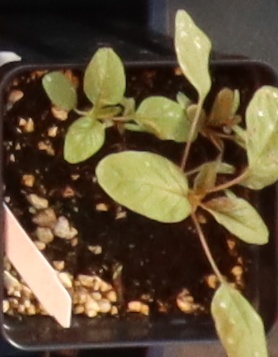
Label: Palmer Amaranth